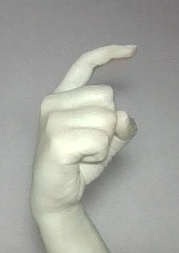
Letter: ra